Journal Media Group

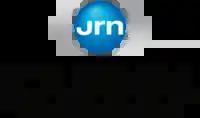
Former logo of the company

In 1968, the Midwestern Relay cable transmission division of the Journal Company was developed out of broadcast-related expertise; in 1991, Midwestern Relay acquired Norlight, a fiber-optic private carrier, and adopted the Norlight name. On February 26, 2007, Journal Communications sold the regional telecommunications provider to privately held Q-Comm Corp of Delaware. Upon closing the transaction, Q-Comm terminated Jim Ditter, who had been president of Norlight since 1995, and chief financial officer Phillip Garvey. What is now known as the Journal Community Publishing Group began in Waupaca, Wisconsin in 1972 as a publishing and printing company called Add Inc. A majority interest was purchased by Journal Communications in 1981, and the remainder in 1986. In June 2007, Journal Communications sold off its JCP interests in Louisiana, Ohio, Connecticut and Vermont. The sales brought in a combined $30 million.